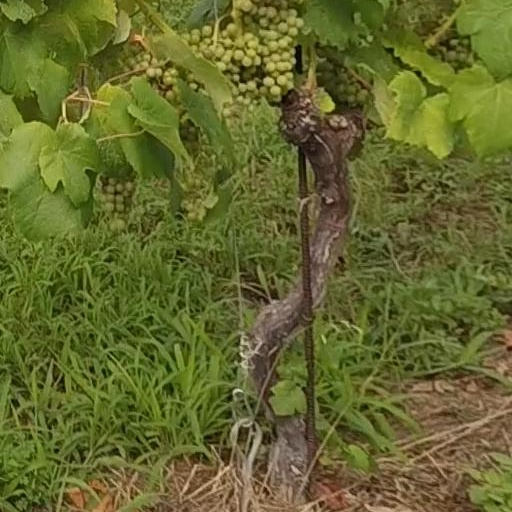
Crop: grape